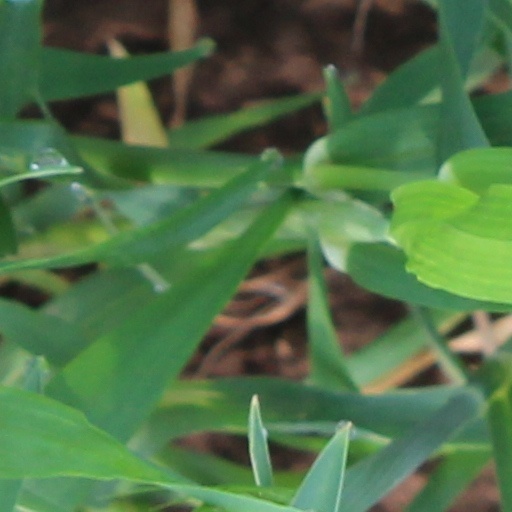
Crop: wheat